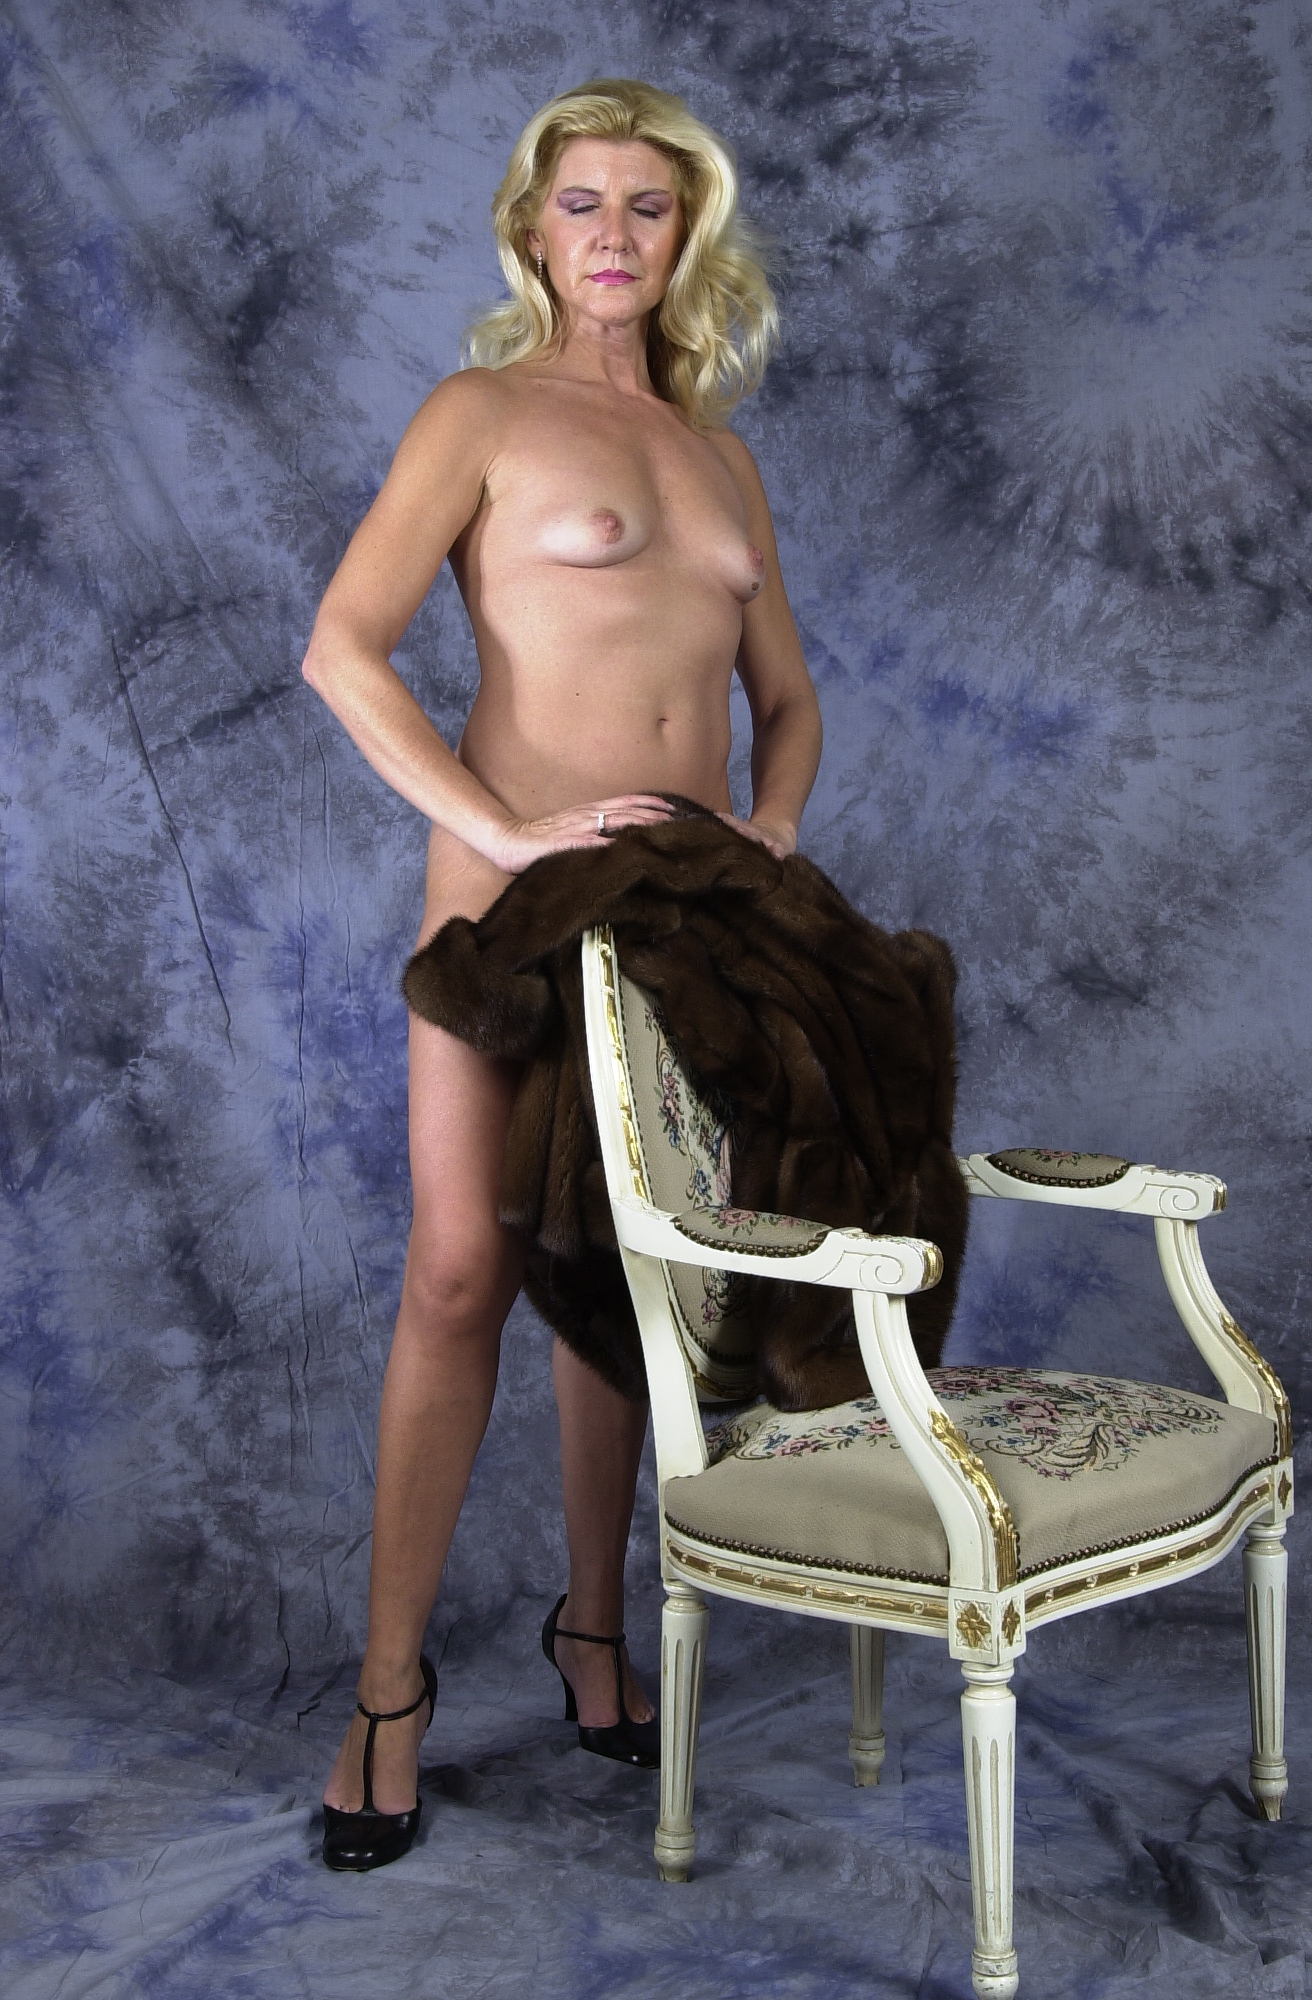
nude, blonde, model, high heels, shaved, pussy, escort, leg, sitting, muscle, thigh, blond, human leg, furniture, human body, art model, long hair, Barechested, photography, neck, chest, flesh, black hair, photo shoot